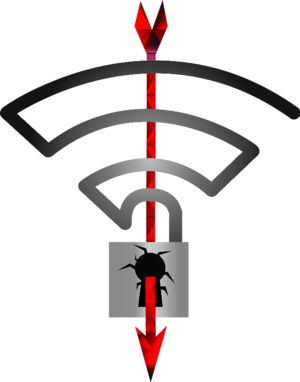
KRACK est une faille de sécurité sévère de type attaque par rejeu sur le protocole Wi-Fi découverte en 2016 par les chercheurs belges Mathy Vanhoef et Frank Piessens de la KU Leuven et publiée en octobre 2017.